New Hampshire Institute of Politics

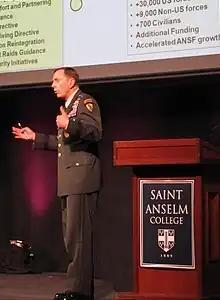
General David Petraeus in 2010

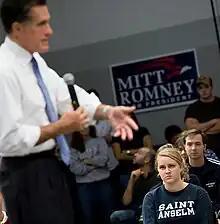
A Saint Anselm student listens to presidential candidate Mitt Romney in 2007.

Hundreds of presidential candidates have toured and spoken at the college over the past fifty years. More recent speakers have ranged from former Secretary of State and 2016 Democratic presidential nominee Hillary Clinton to the 2008 Republican nominee John McCain. In the weeks before the 2008 election, John McCain's comeback campaign returned to New Hampshire where McCain held a rally in Sullivan arena in front of a crowd of over two thousand students, faculty, staff and visitors from the community. A group of eight students painted the word "M-A-V-E-R-I-C-K" across their chests and lined up next to each other atop the stands behind McCain.